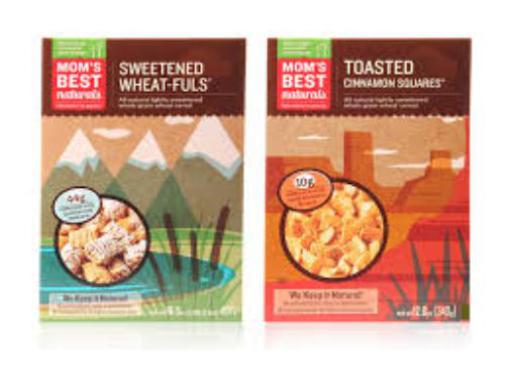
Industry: Food